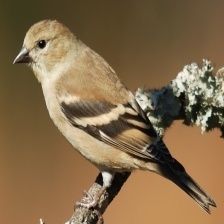
Species: AMERICAN GOLDFINCH
Scientific name: SPINUS TRISTIS
ImageNet parent category: goldfinch